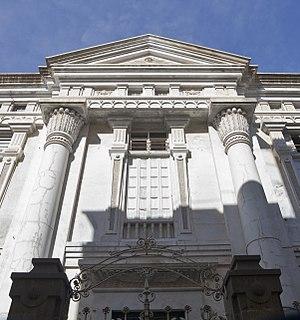
La franc-maçonnerie en Espagne apparaît dès le XVIIIᵉ siècle : la première loge espagnole est fondée à Madrid le 15 février 1728 par le duc de Wharton. Ses débuts sont difficiles car elle doit faire face à l'Inquisition jusqu'au début du XIXᵉ siècle. Elle commence à se développer librement à partir du règne de Amédée Iᵉʳ mais elle est à nouveau inquiétée durant la dictature de Miguel Primo de Rivera et surtout durant le franquisme. Durant cette période, la franc-maçonnerie espagnole ne disparaît pas mais continue ses activités en exil. À partir de 1976, les loges se réinstallent en Espagne avec le soutien d'obédiences étrangères telles que le Grand Orient de France.